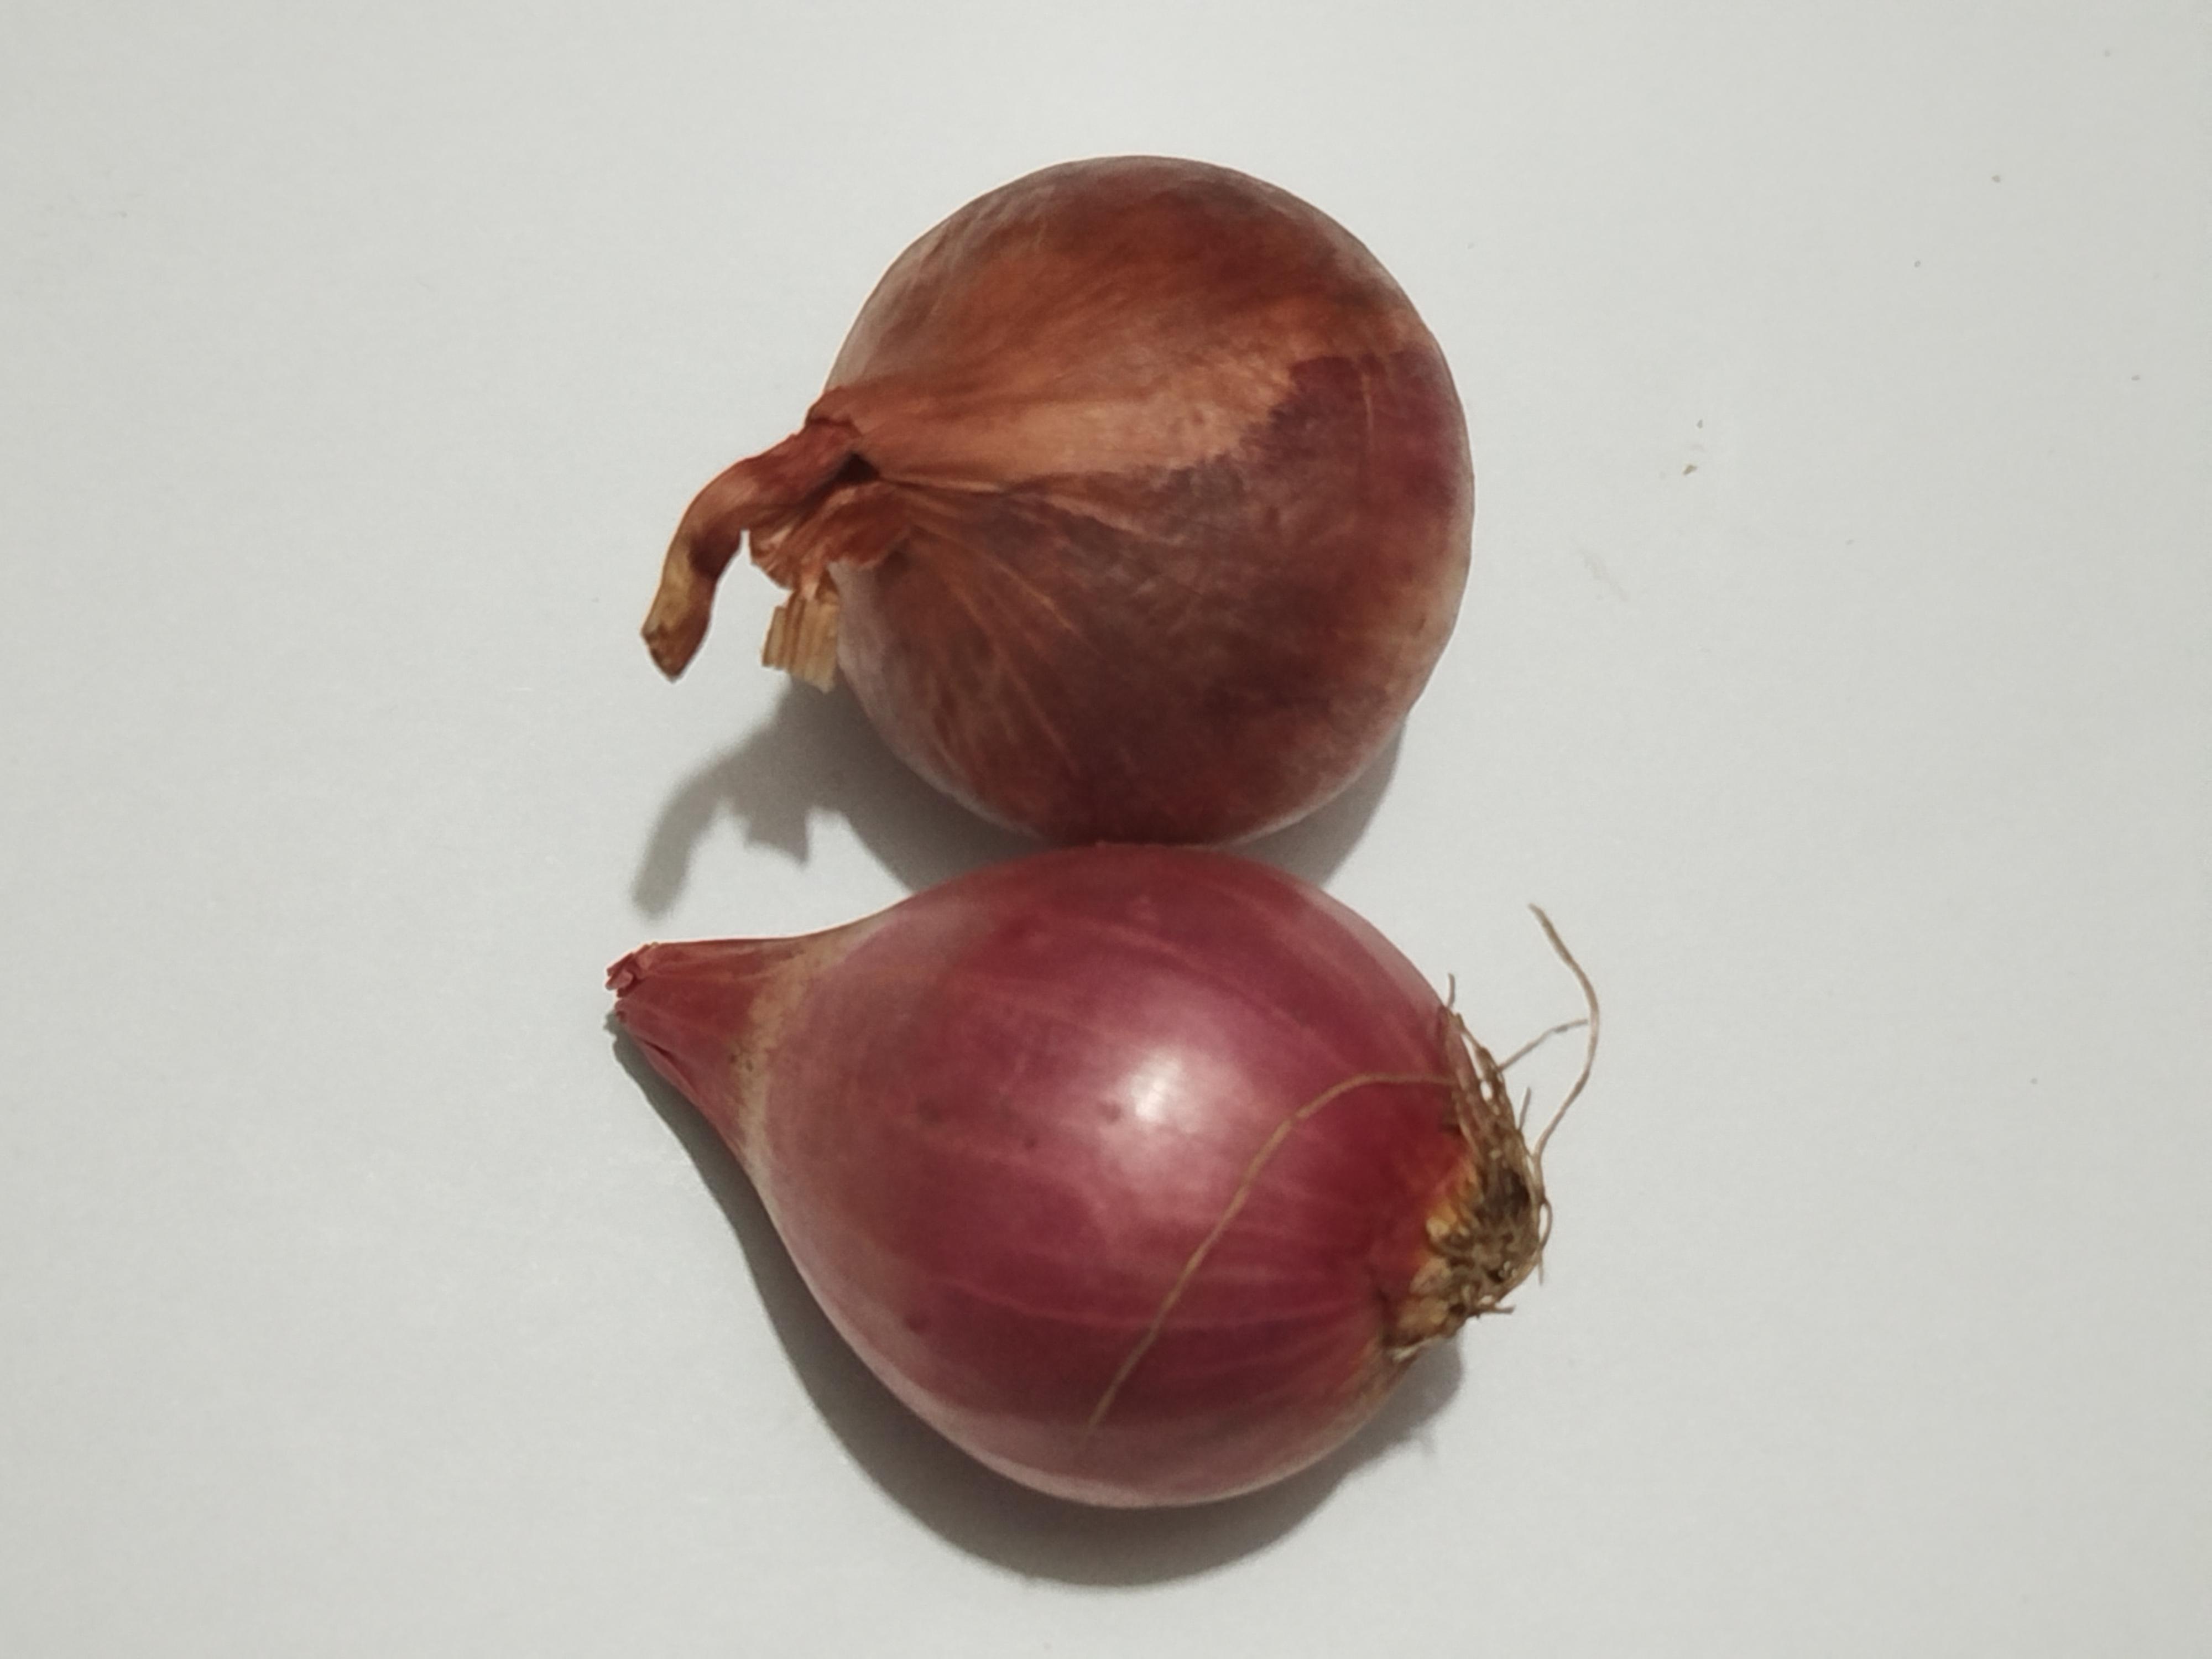
Label: Onion